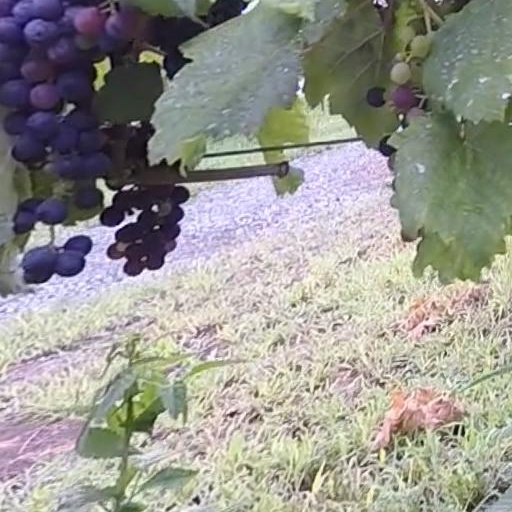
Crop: grape